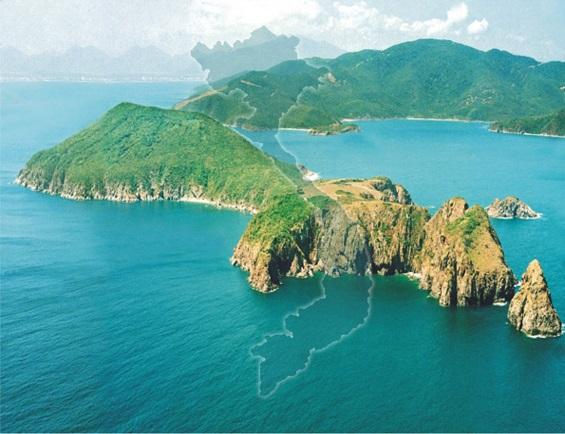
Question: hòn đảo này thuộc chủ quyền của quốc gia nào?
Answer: của quốc gia việt nam